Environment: lab
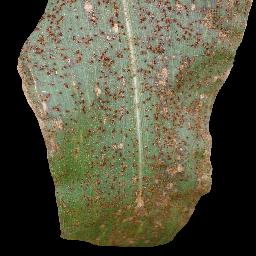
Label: common_rust